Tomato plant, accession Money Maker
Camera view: horizontal (90 deg, fisheye); turntable rotation: 30 degrees
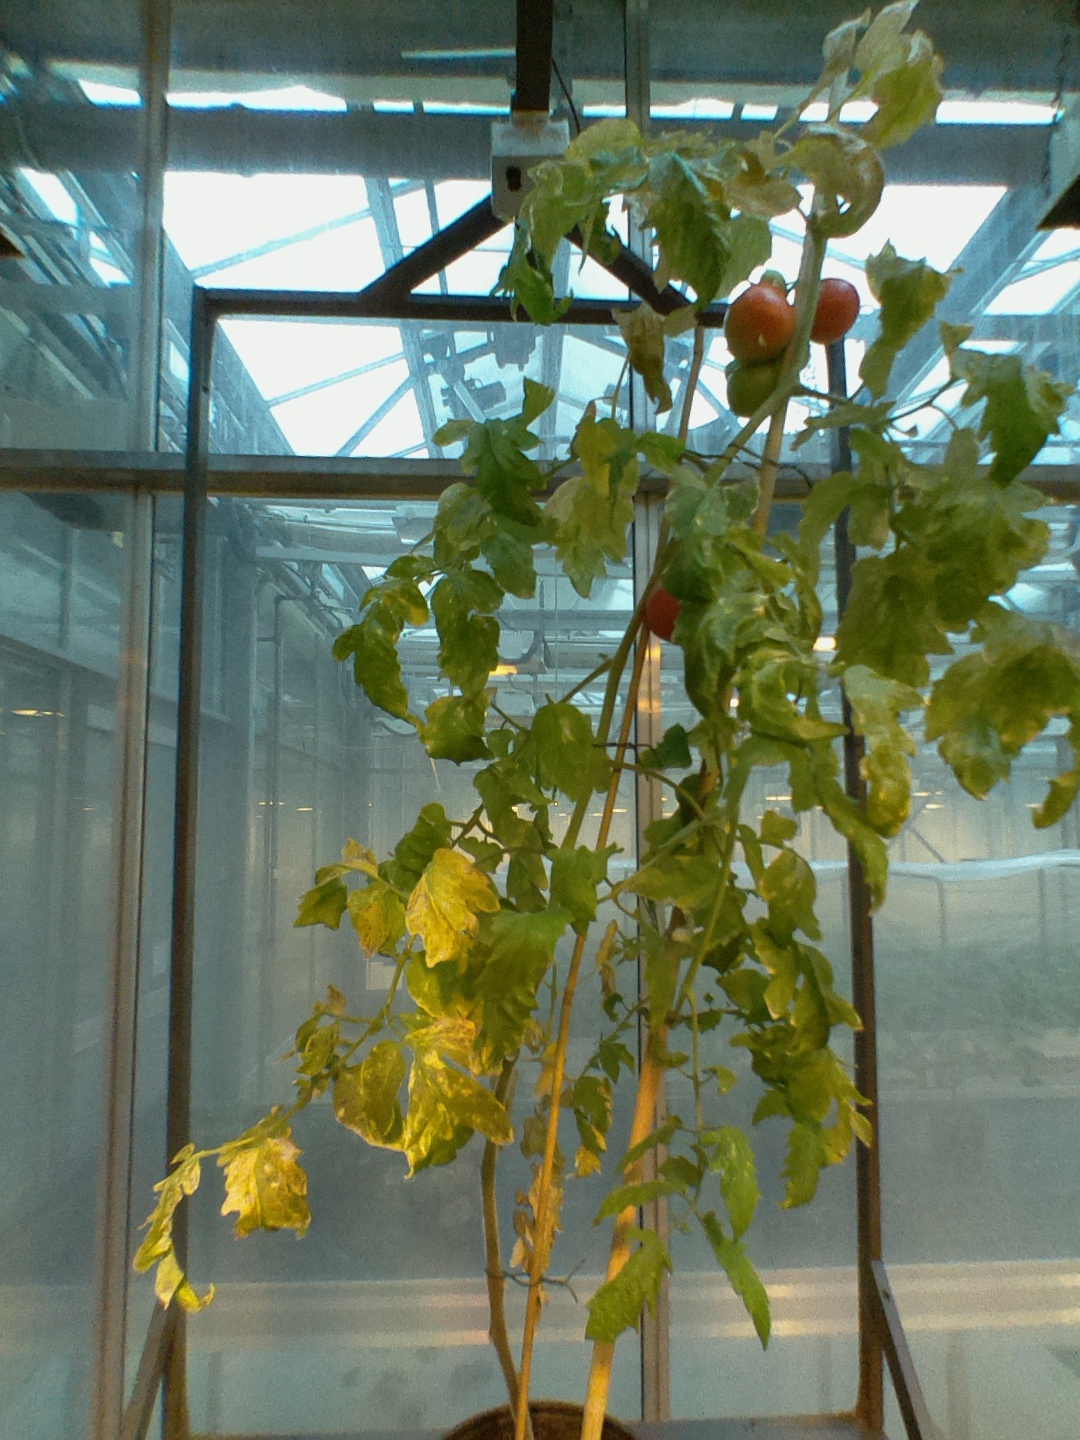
BBCH growth stage 83: 30%-40% of fruits show typical fully ripe color